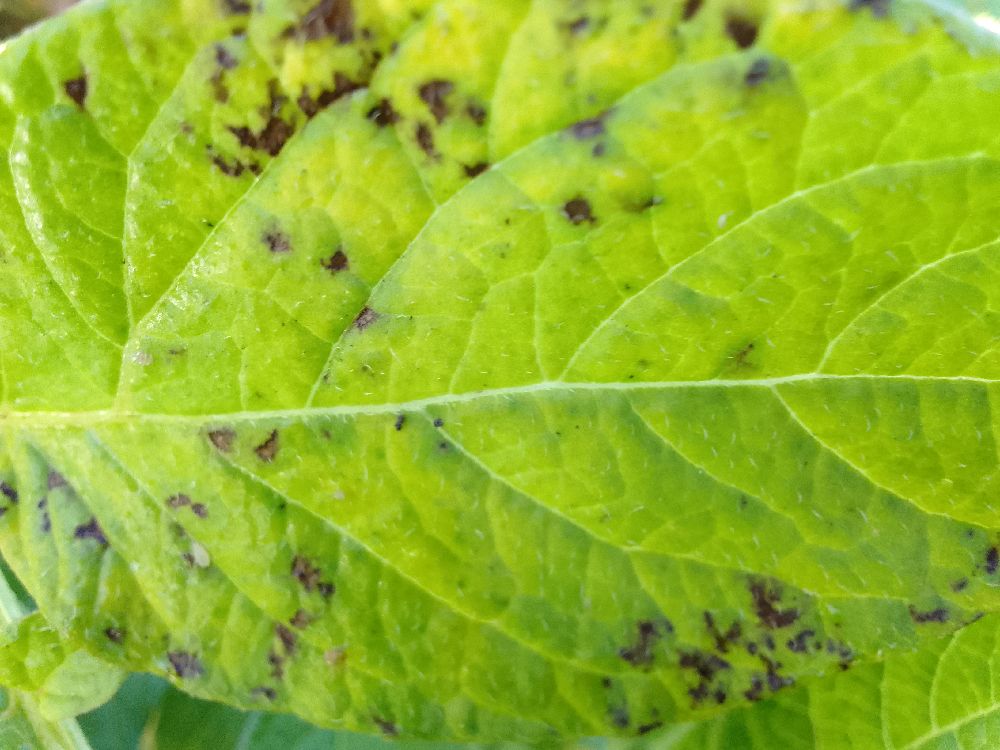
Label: Early blight